Humidity

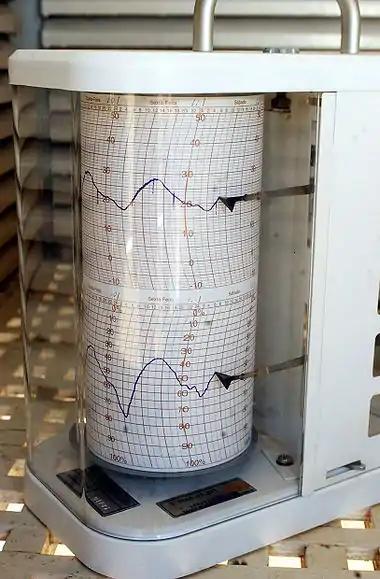
A hygrothermograph for humidity and temperature recording

Absolute humidity is the total mass of water vapor (gas form of water) present in a given volume or mass of air. It does not take temperature into consideration. Absolute humidity in the atmosphere ranges from near zero to roughly per cubic metre when the air is saturated at .